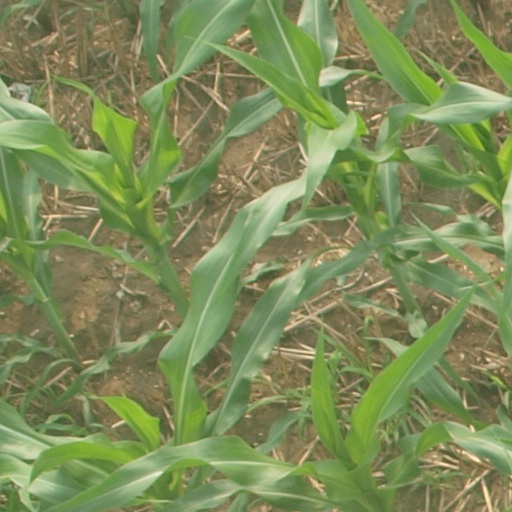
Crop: maize; corn